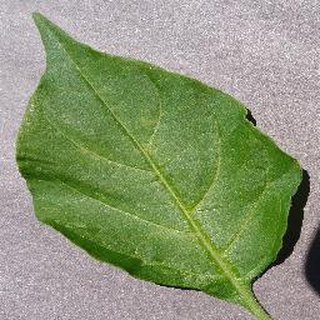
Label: healthy_bell_pepper